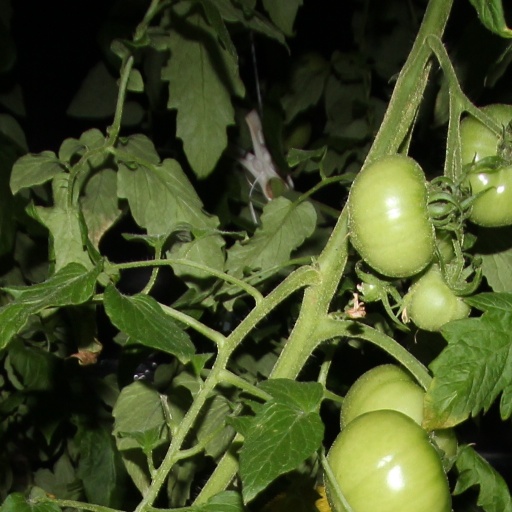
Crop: tomato